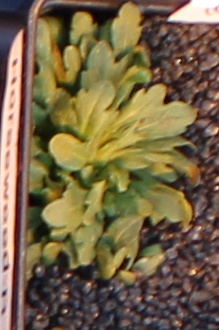
Label: Horseweed